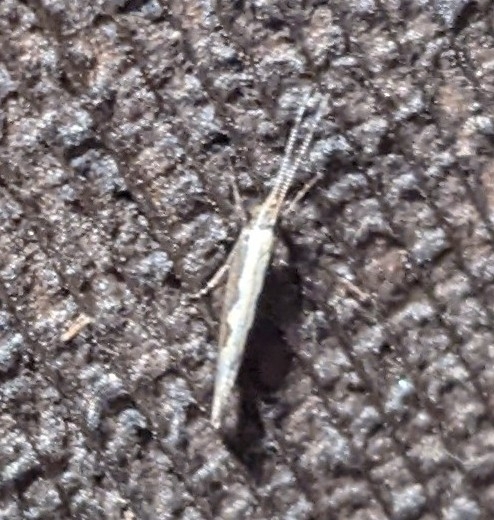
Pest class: diamondback_moth